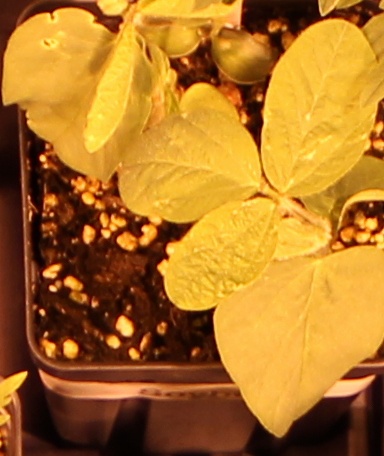
Label: Soybean